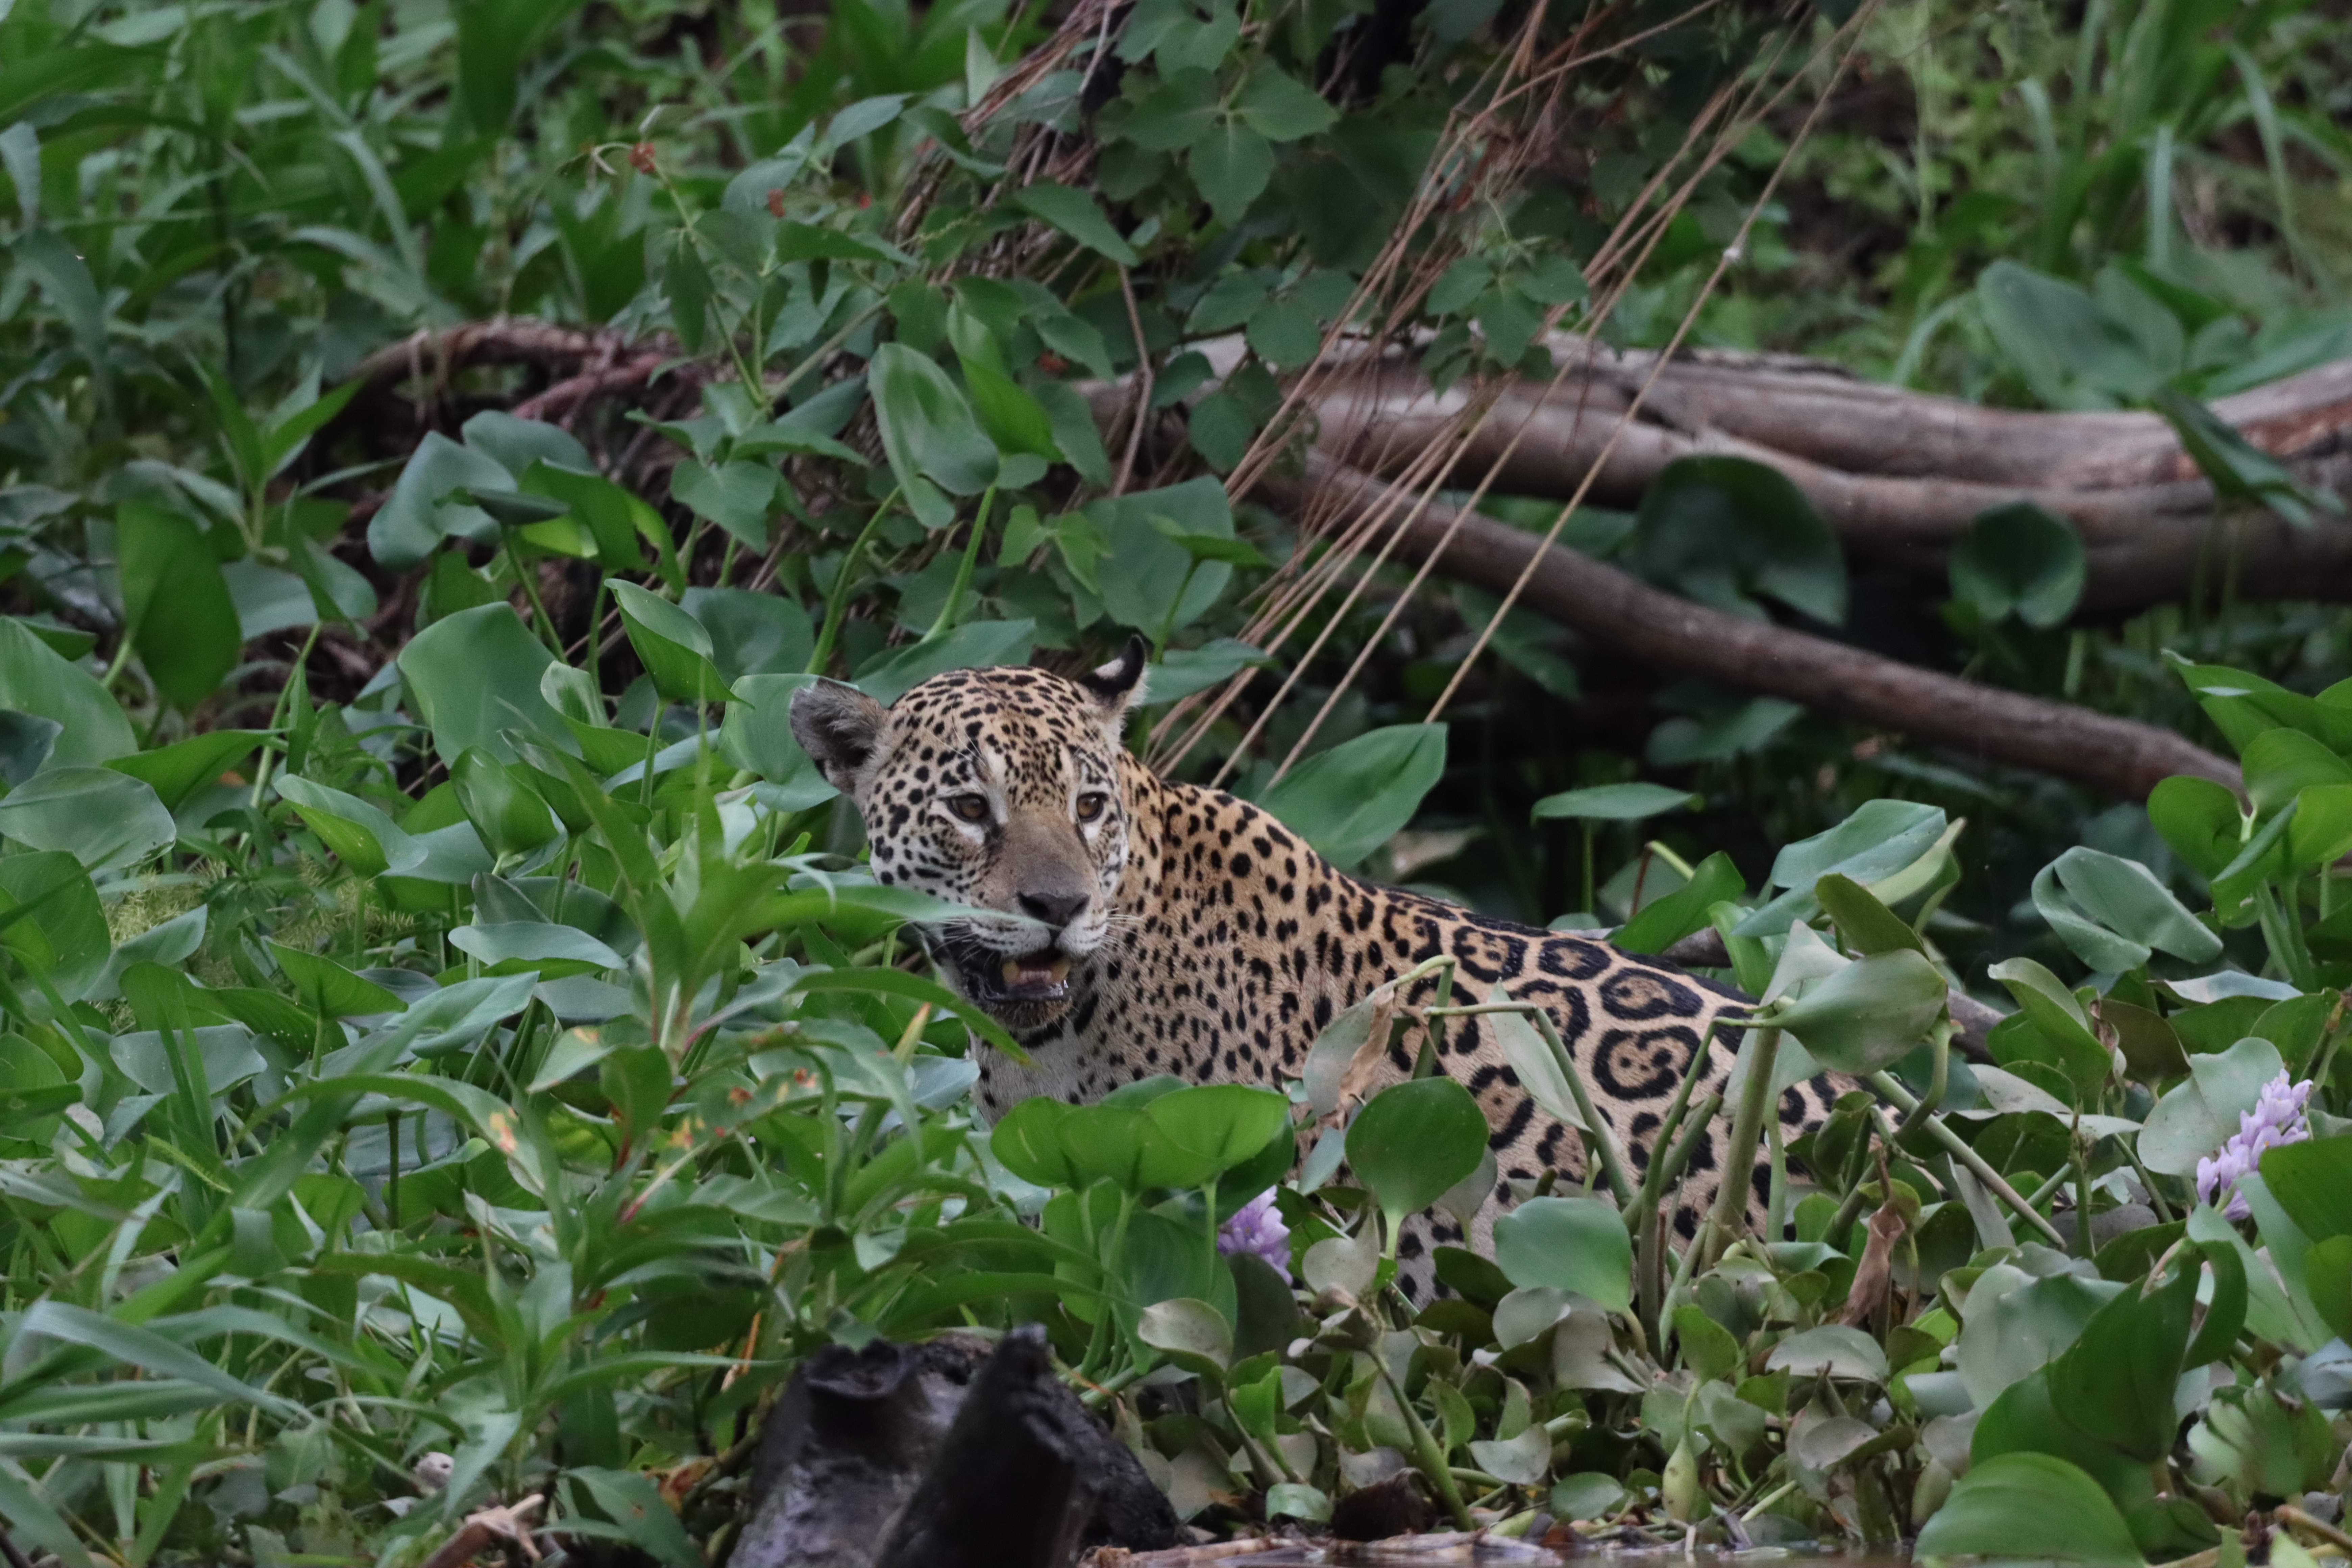
Jaguar: Marcela